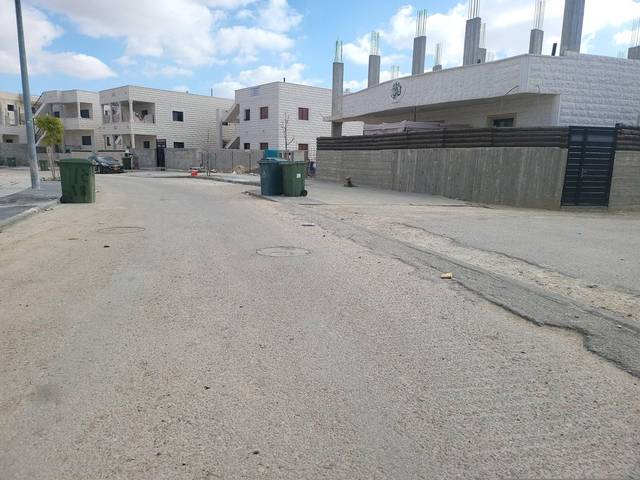
Region: Israel
Coordinates: 31.374, 34.763